Teresa Miller (writer)

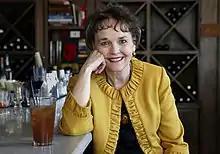
Teresa Miller

Teresa Miller (born November 23, 1952) is an American writer, television host, and literary activist. She resides in Tulsa, where she works as full-time writer.